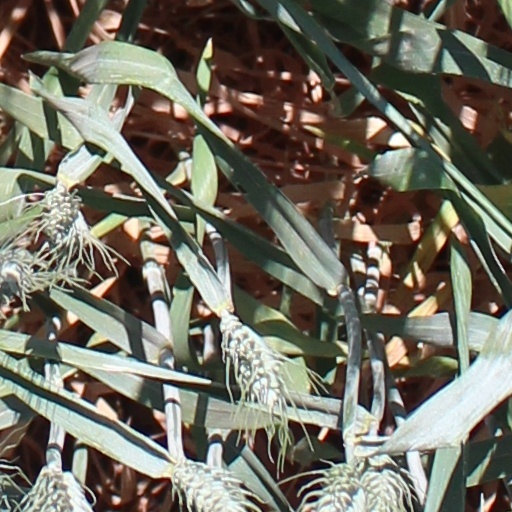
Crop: wheat